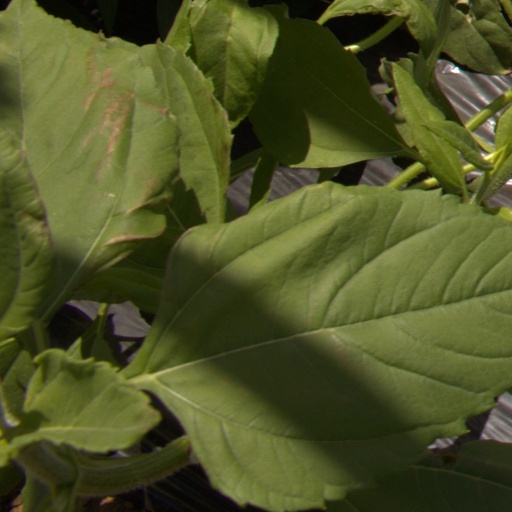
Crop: Jerusalem artichoke